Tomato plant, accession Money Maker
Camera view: horizontal (90 deg, fisheye); turntable rotation: 120 degrees
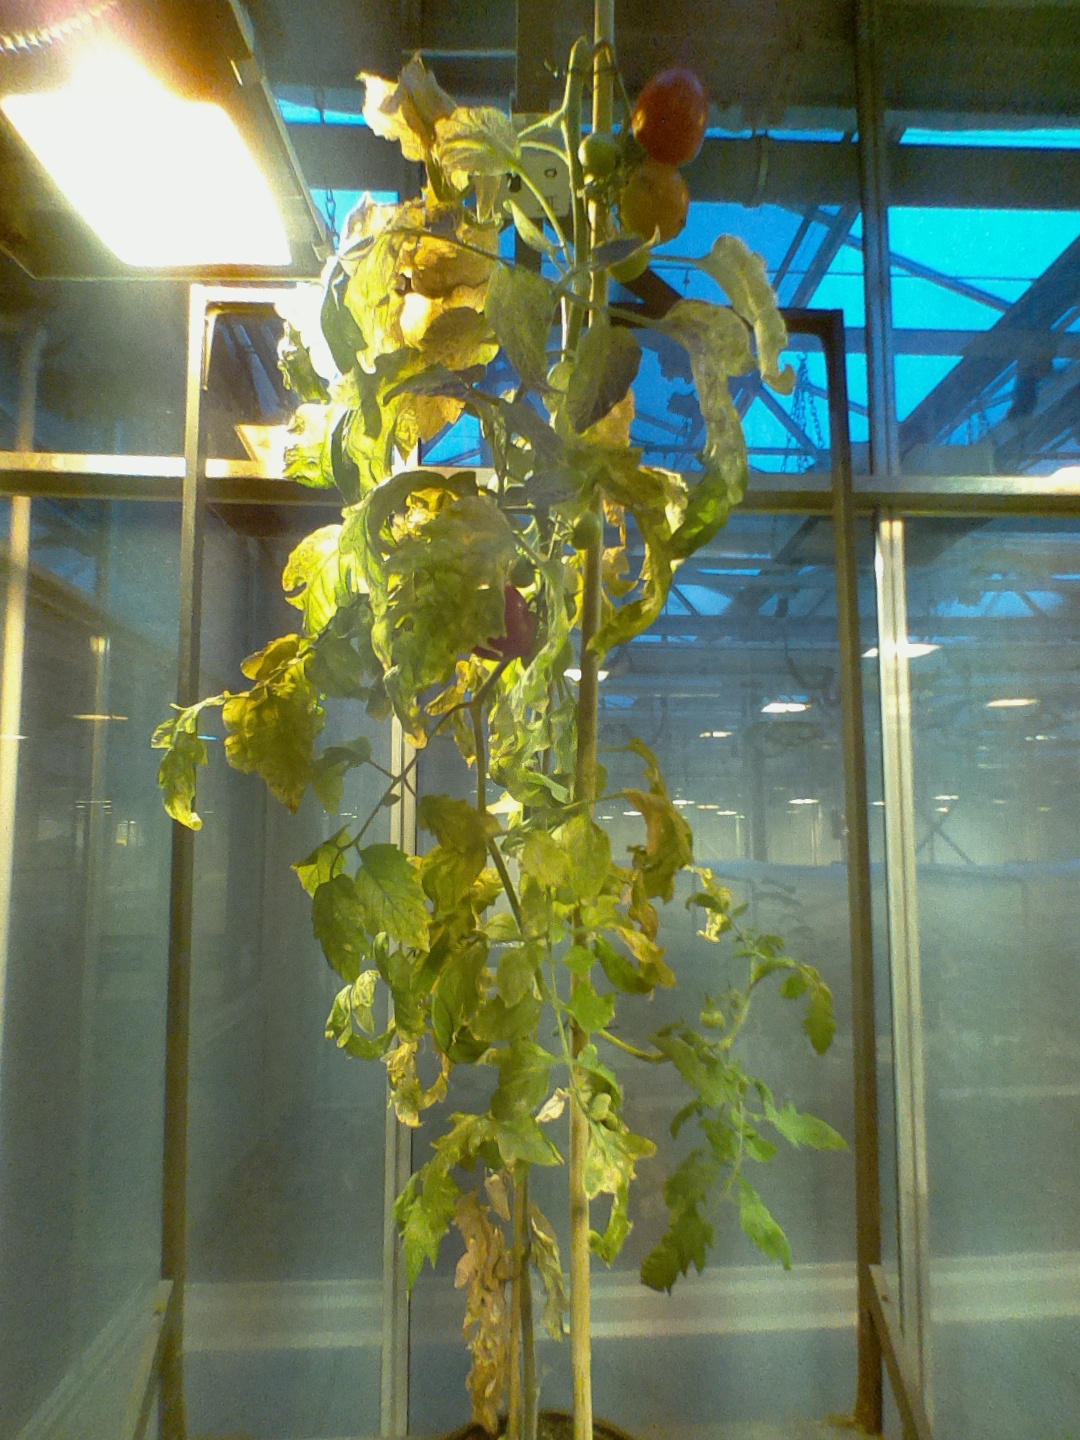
BBCH growth stage 87: 70%-80% of fruits show typical fully ripe color